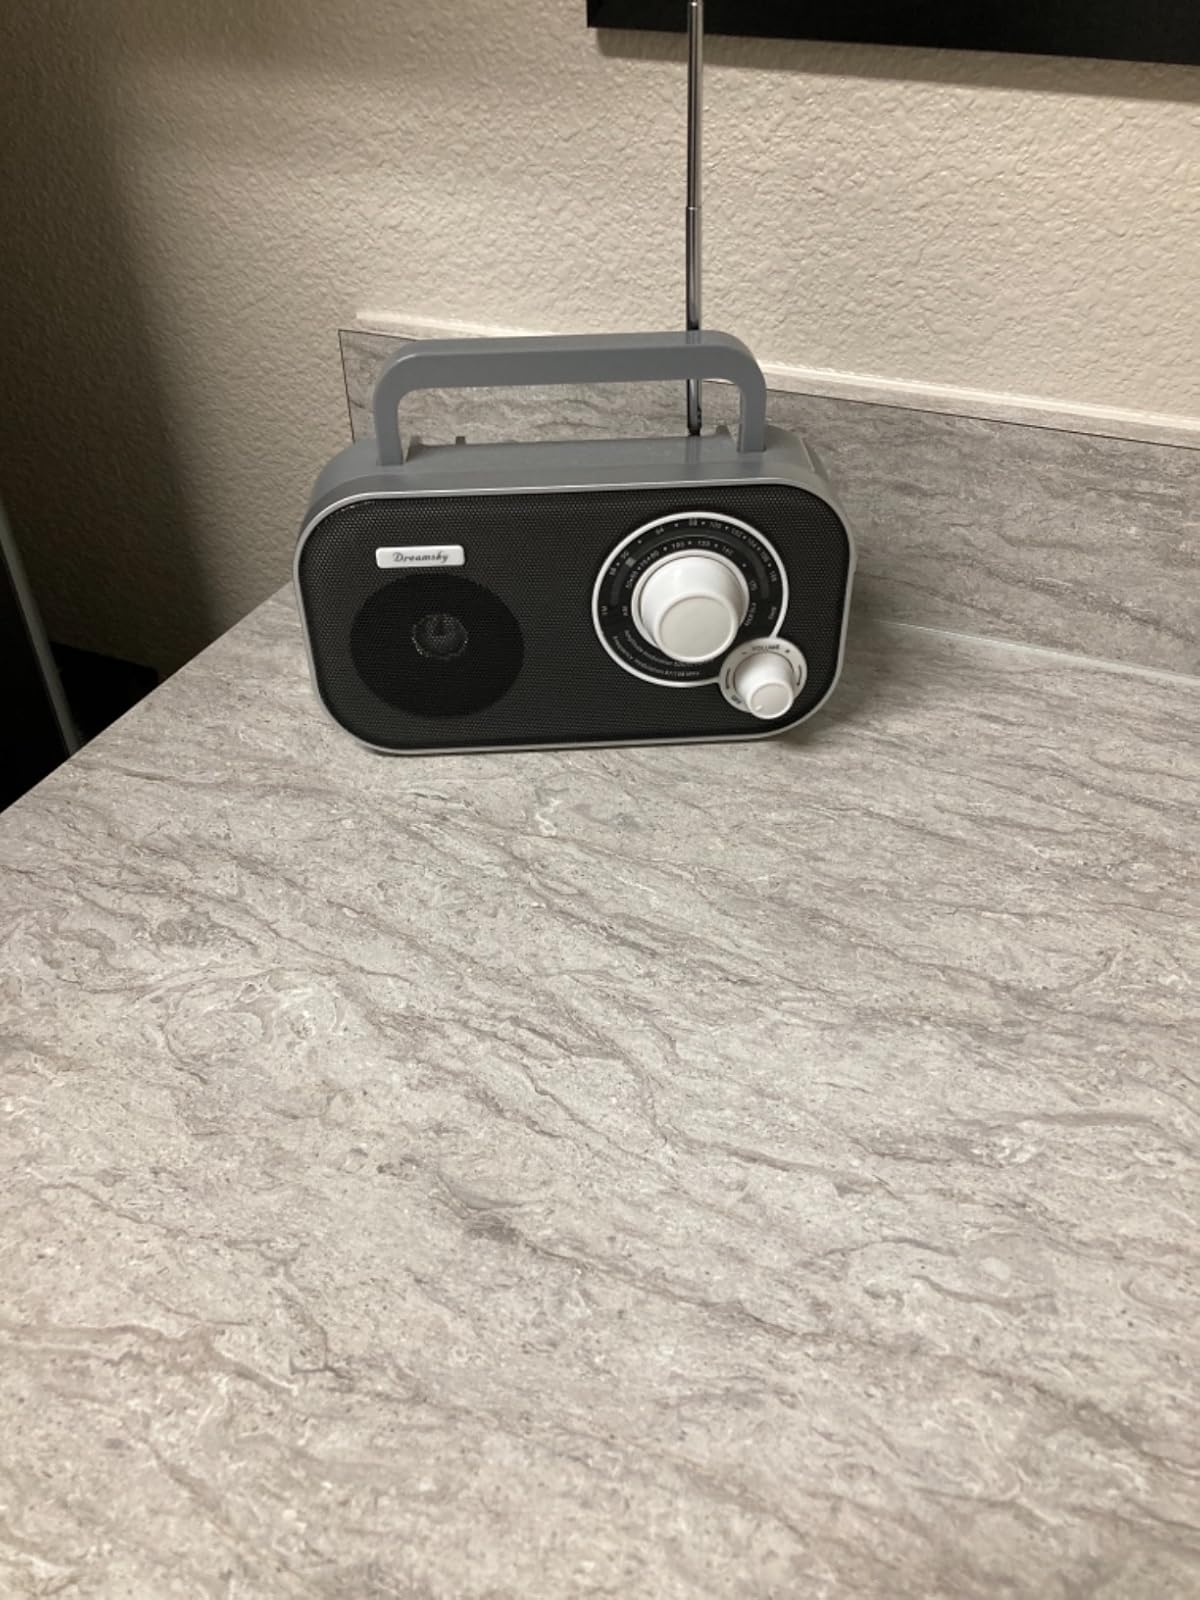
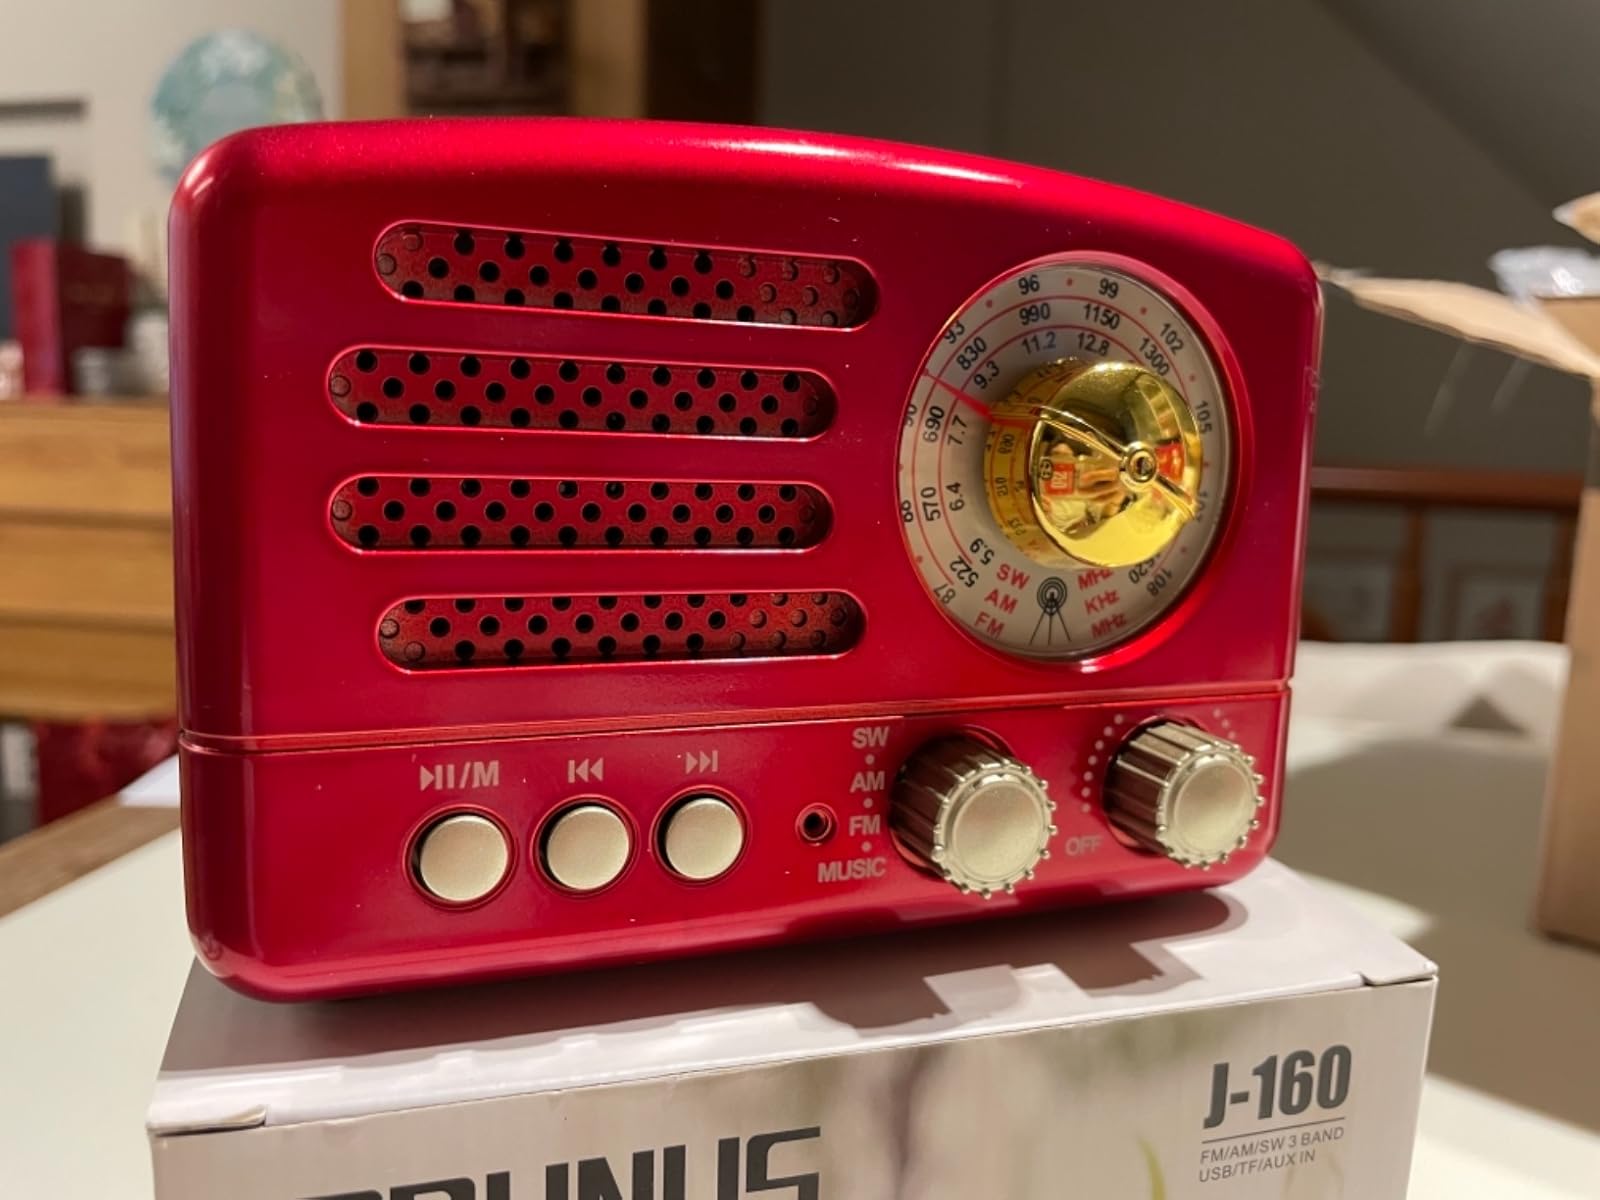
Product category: radio
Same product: no